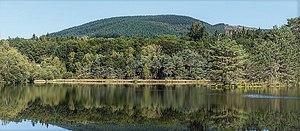
Suc au may depuis l'étang de Maurianges à Chaumeil.
Le massif des Monédières est un ensemble granitique qui fait partie du Massif central et qui est compris dans le département de la Corrèze. Il se situe au sud-ouest du plateau de Millevaches. Une grande partie du massif des Monédières est classée en zone Natura 2000. Son plus haut sommet est le puy de la Monédière qui culmine à 922 mètres et a donné son nom au massif.